Head race

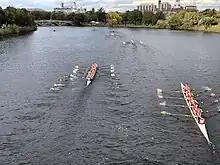
Eights racing at the Head of the Charles Regatta

A head race is a time-trial competition in the sport of rowing. Head races are typically held in the fall, winter and spring seasons. These events draw many athletes as well as observers. In this form of racing, rowers race against the clock where the crew or rower completing the course in the shortest time in their age, ability and boat-class category is deemed the winner.